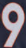
Number: 9